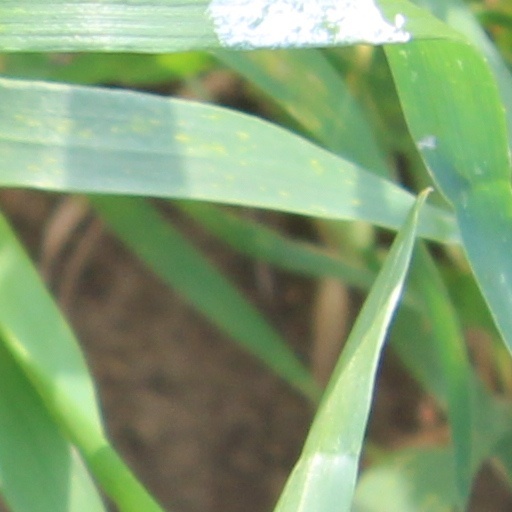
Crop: wheat